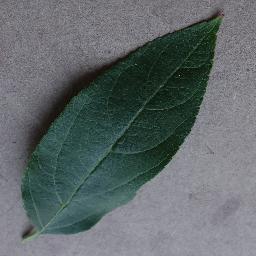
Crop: apple
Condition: healthy